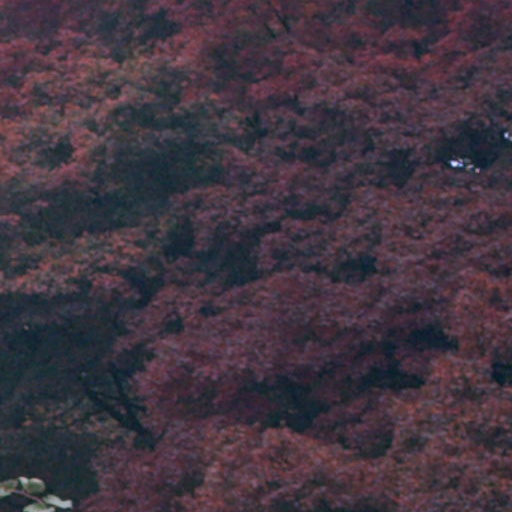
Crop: cassava